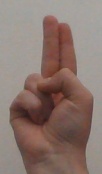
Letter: taa